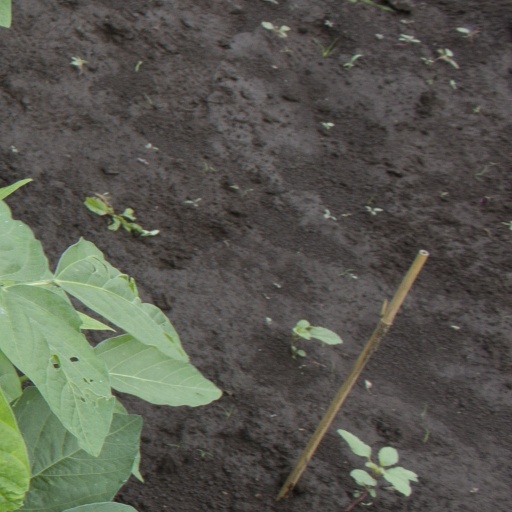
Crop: soybean